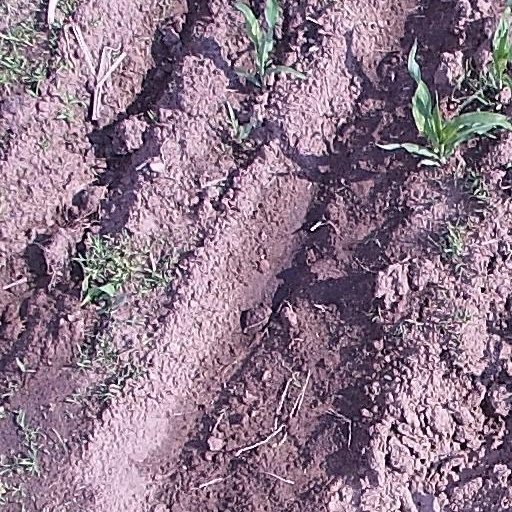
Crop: maize; corn